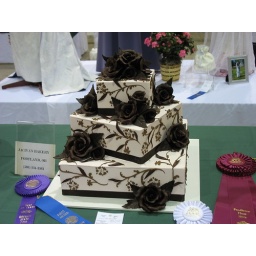
Gorgeous cake that won the blue ribbon at the 2007 Oregon State Fair. From JaCiva's Bakery in Portland, OR